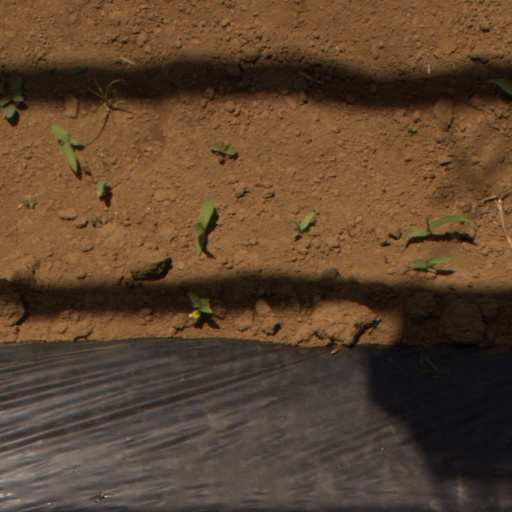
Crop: Jerusalem artichoke